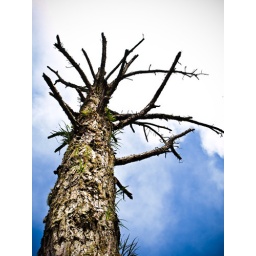
Maxwell Hill, tree trunk against the blue sky